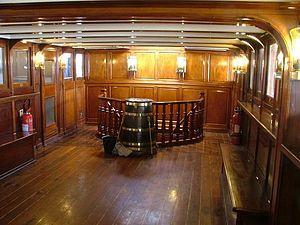
Un charnier est un tonneau contenant l'eau potable d'un navire de guerre. Il était considéré comme très précieux, et était en permanence gardé. Le bois utilisé était le charme considéré comme incorruptible. L'eau potable était considérée comme un des biens les plus précieux d'un navire.